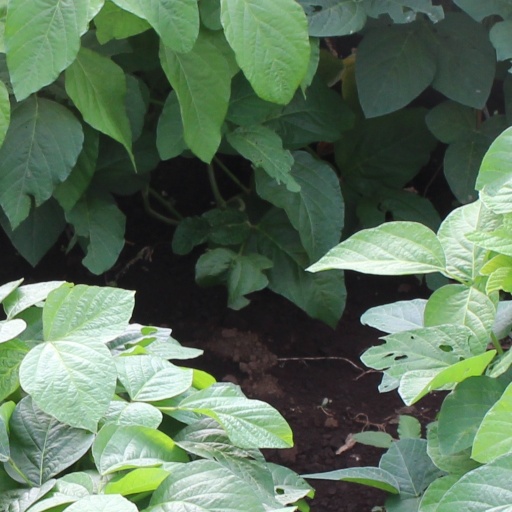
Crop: soybean